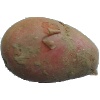
Label: red_potato